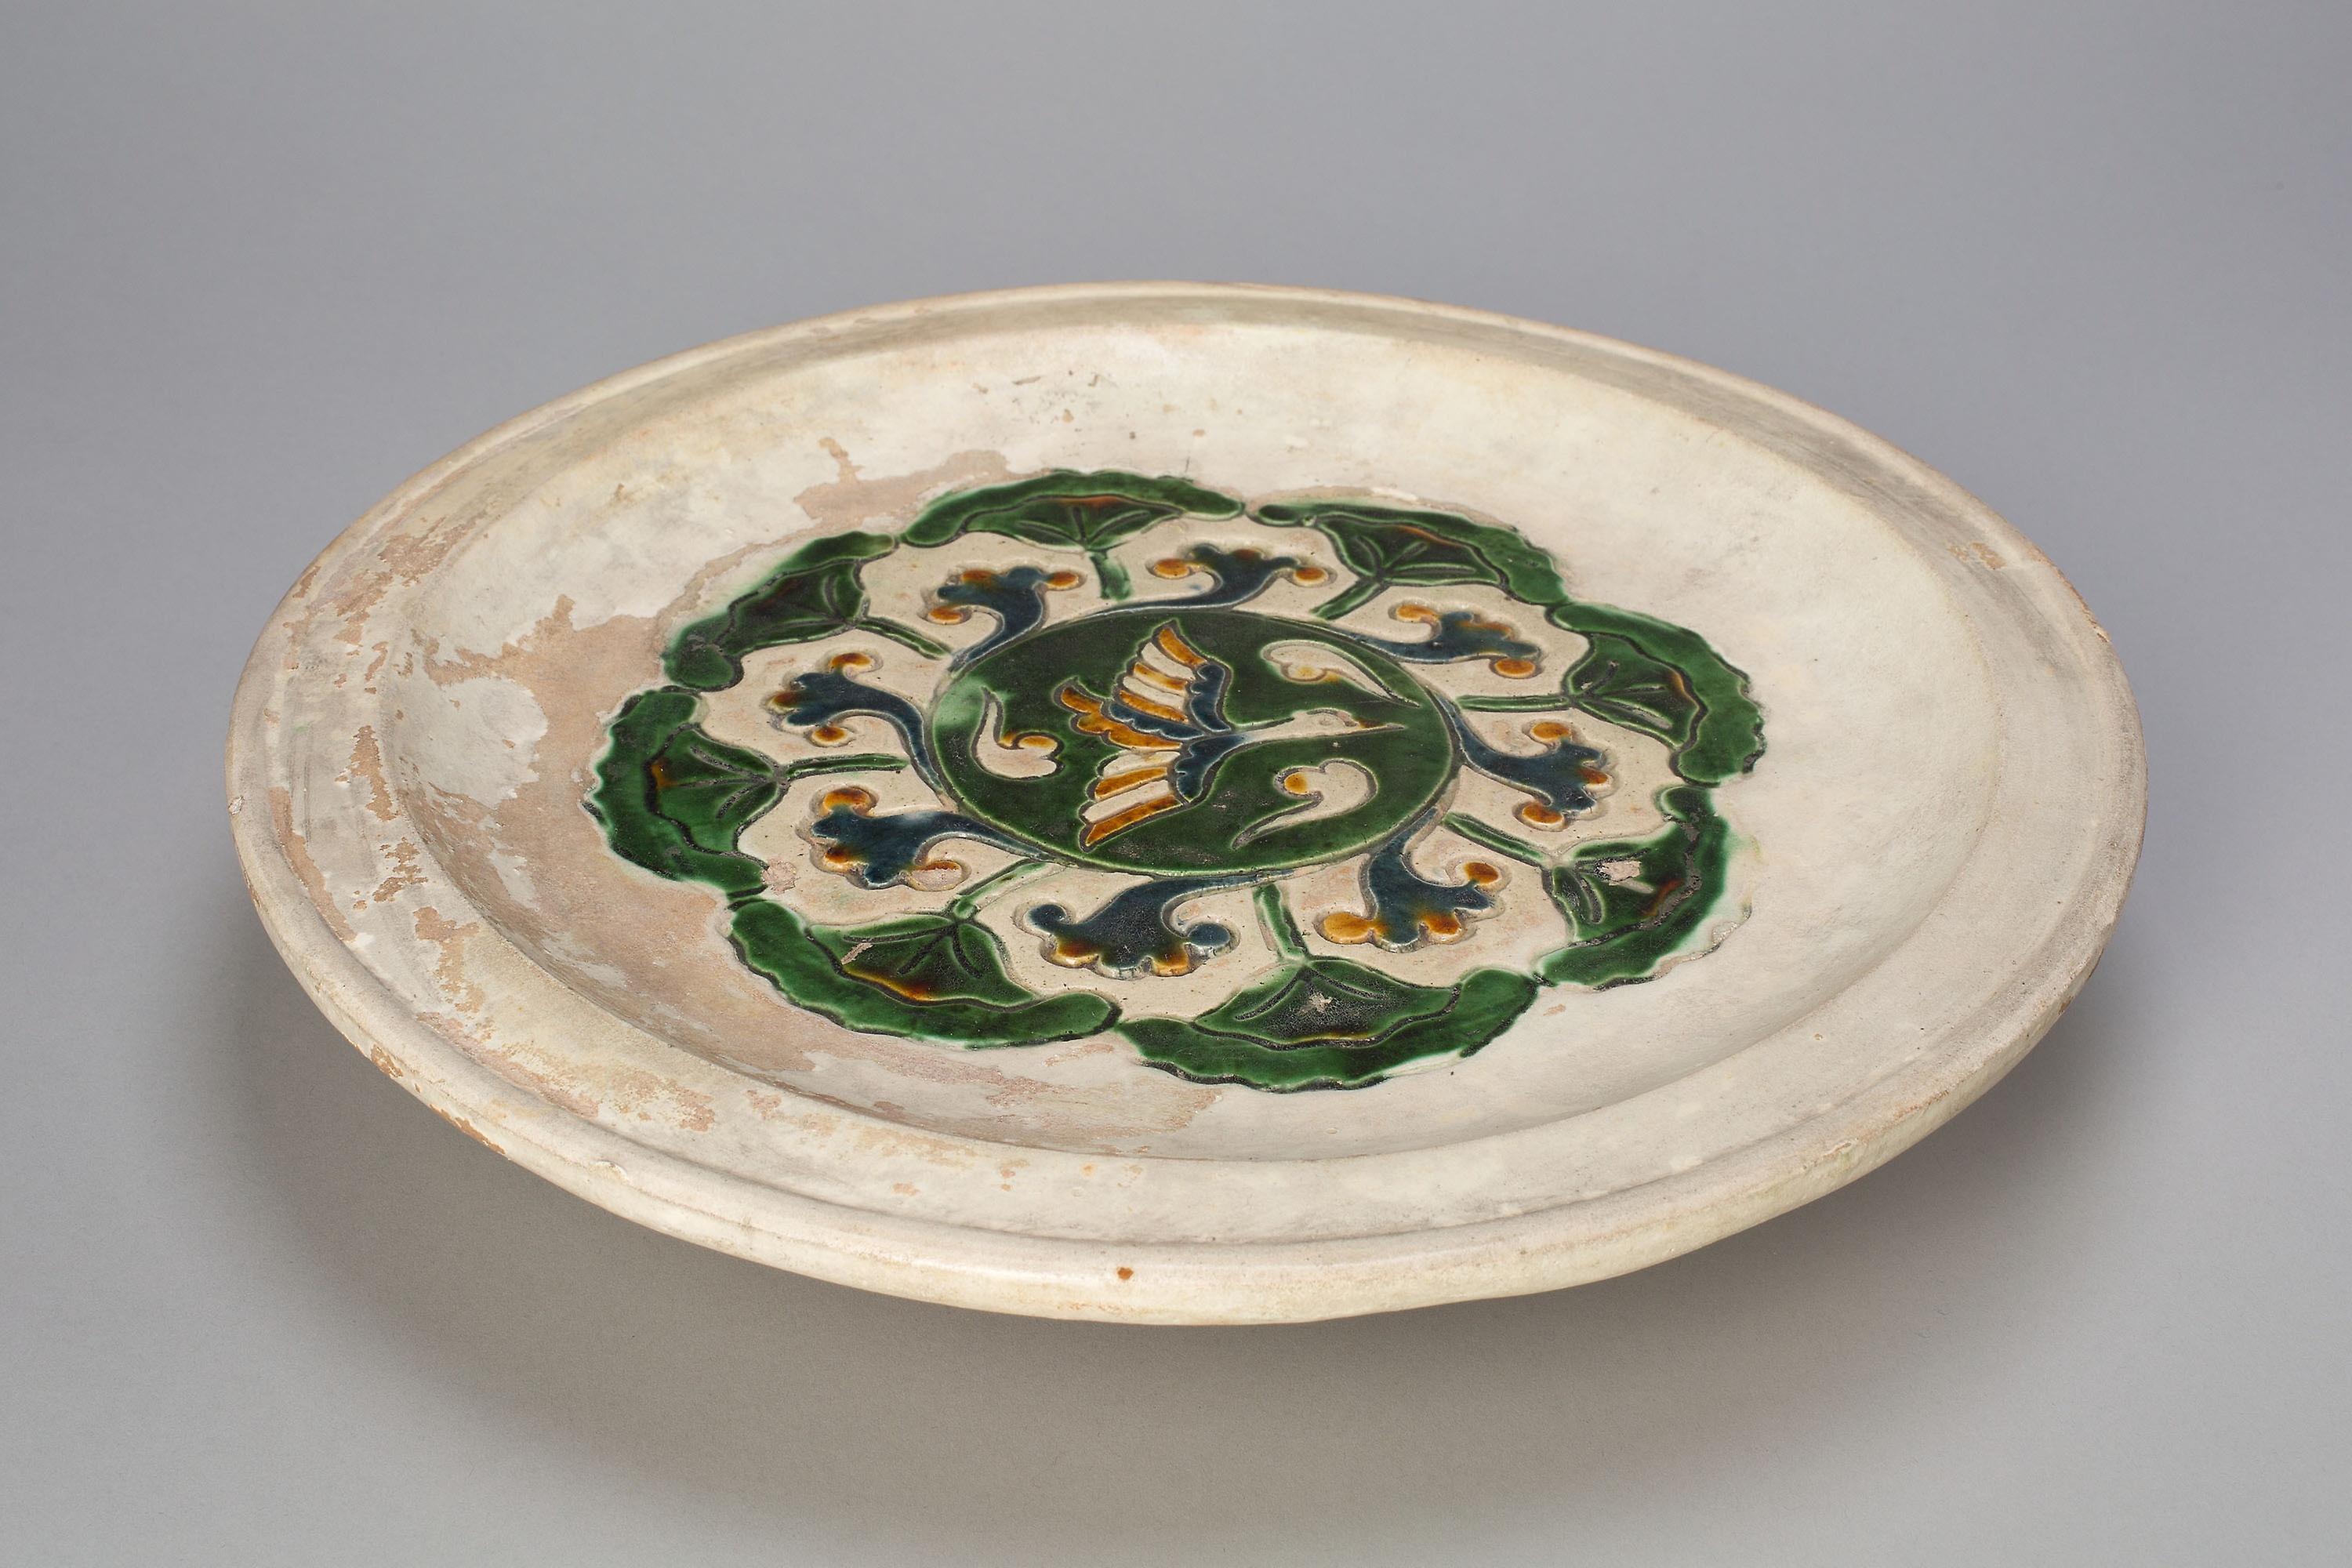
dishware, plate, platter, earthenware, tableware, saucer, ceramic, serveware, dish, pottery, porcelain, cuisine, circle, side dish